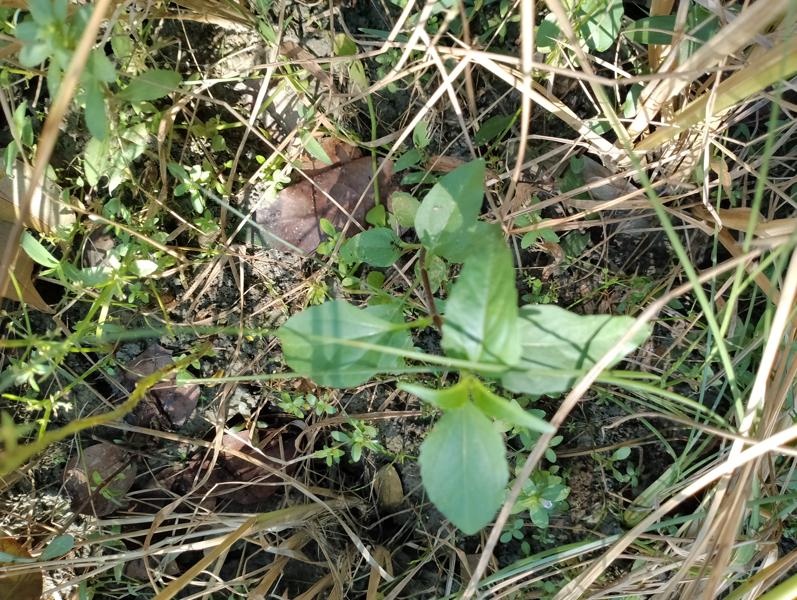
Weed species: Synedrella nodiflora